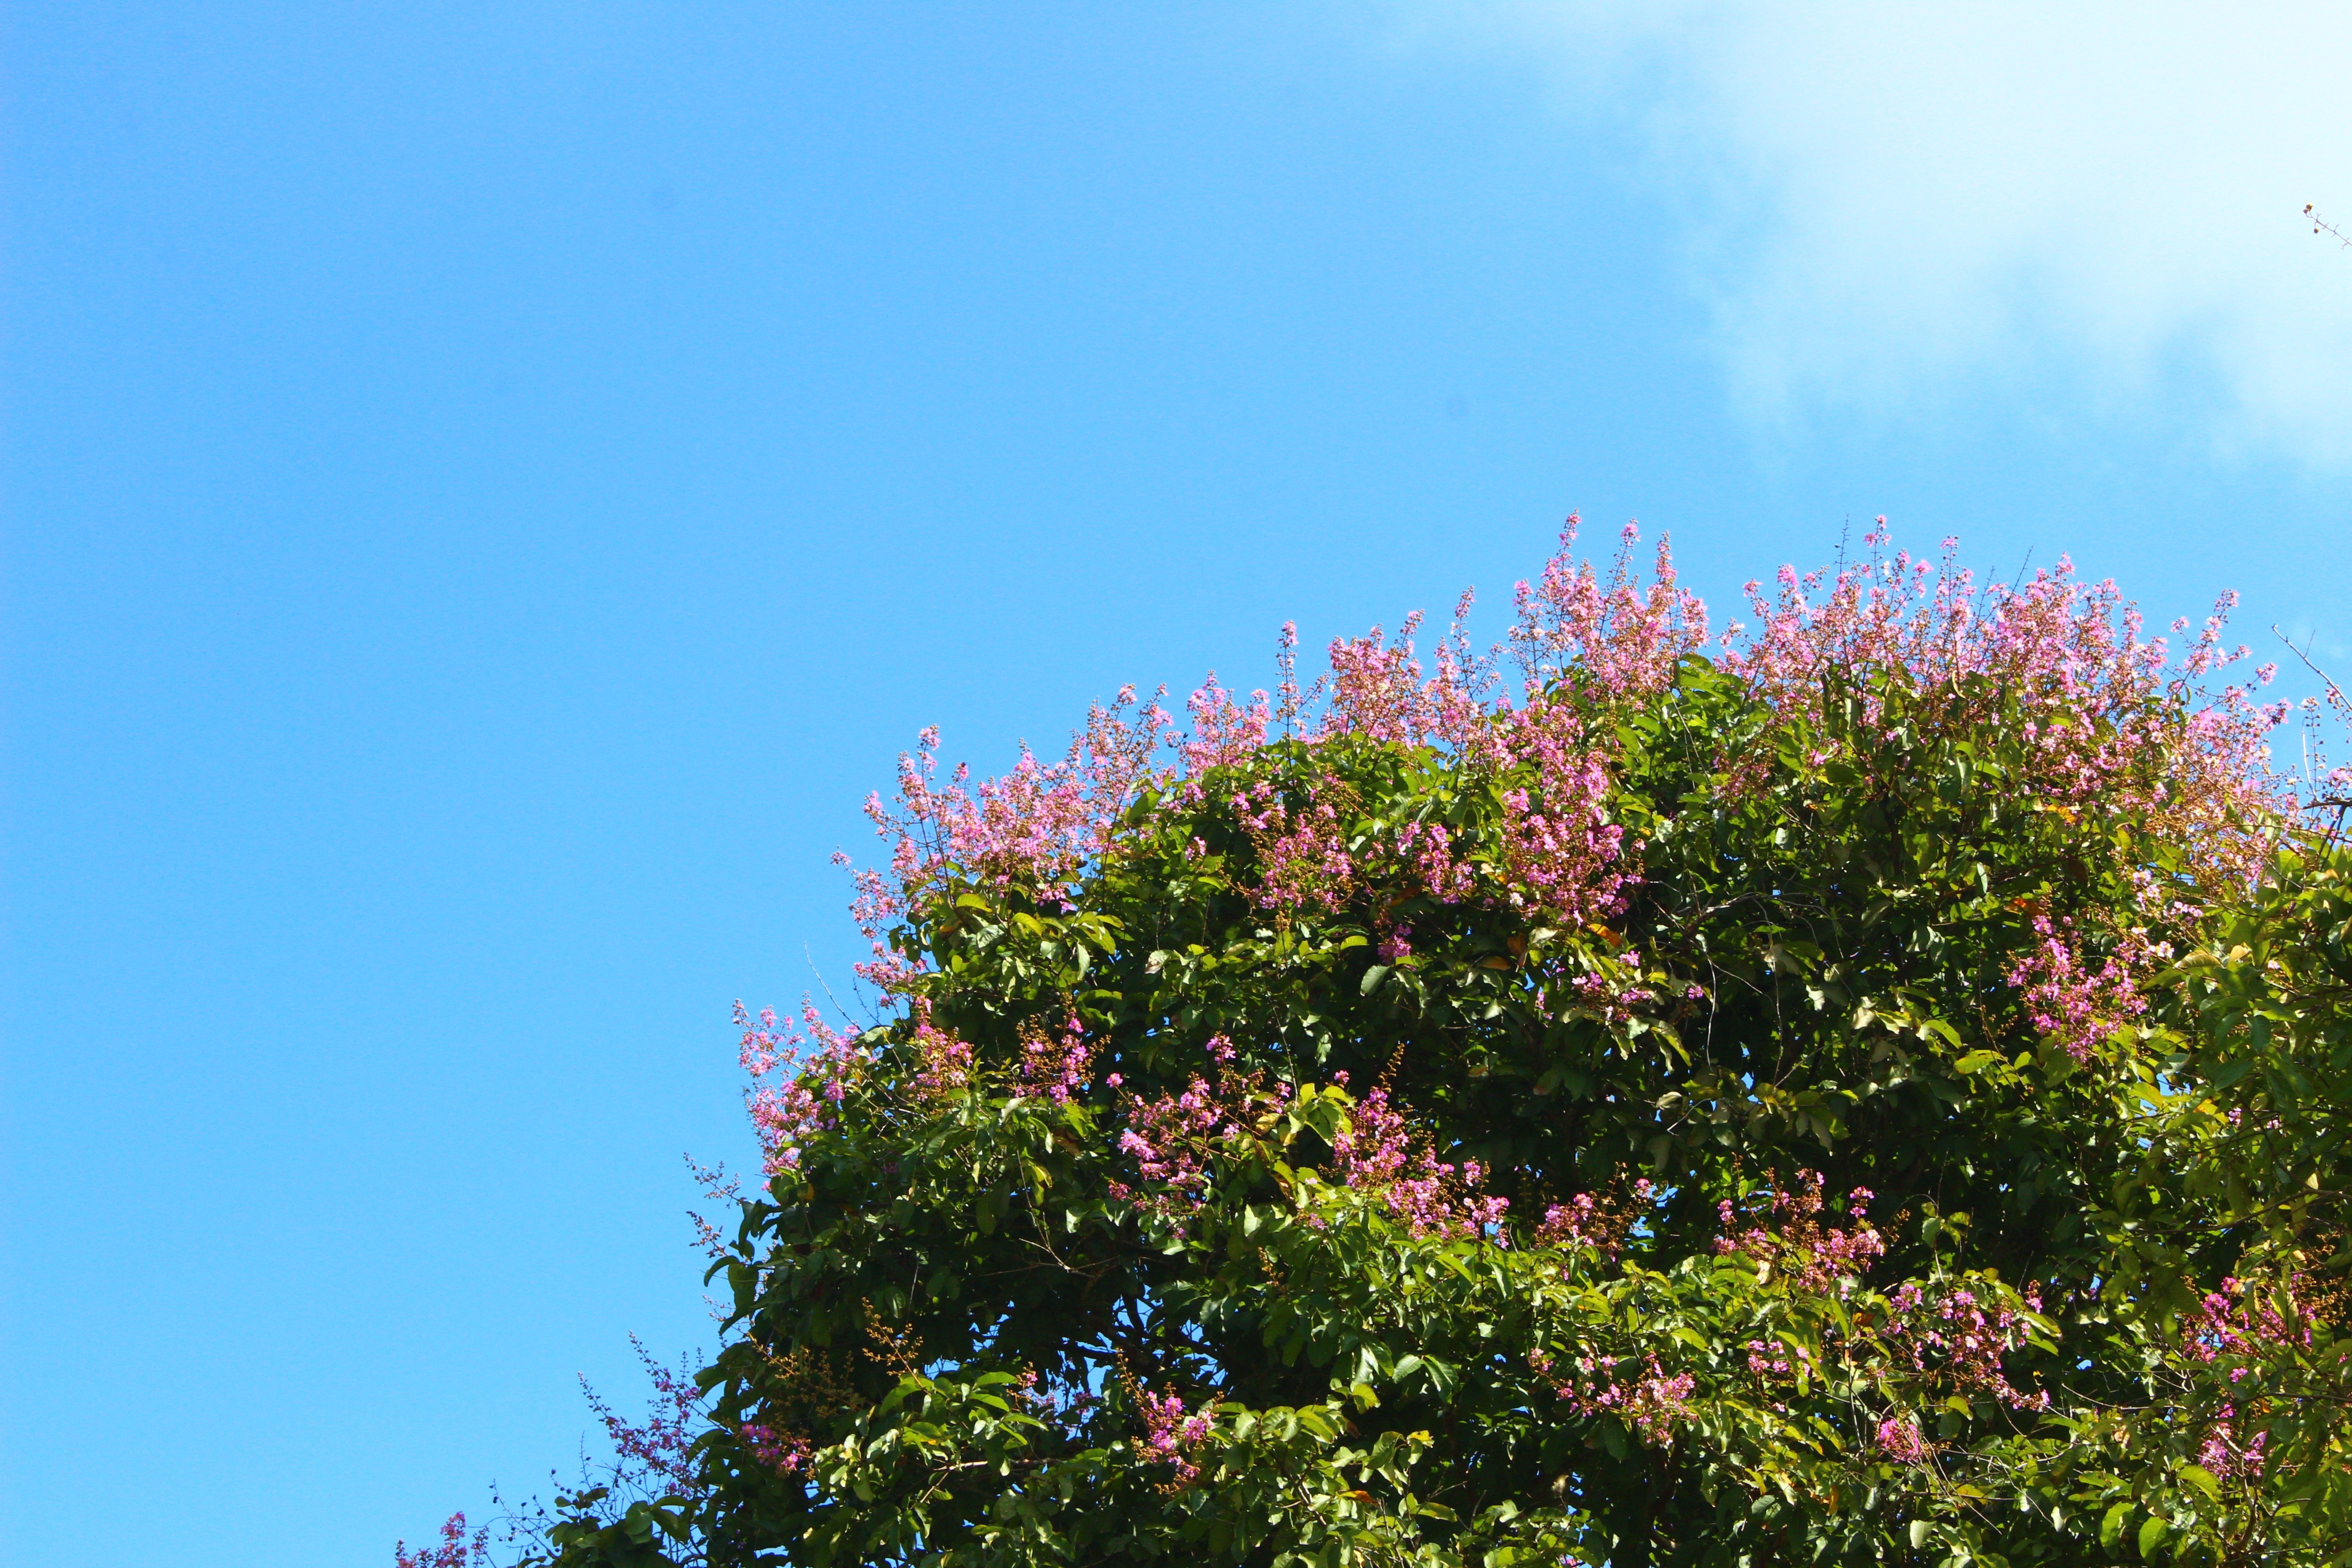
tree, nature, outdoor, branch, blossom, plant, sky, sun, meadow, sunlight, leaf, flower, summer, green, natural, autumn, botany, blue, colorful, pink, flora, sunny, shrub, day, flowering plant, woody plant